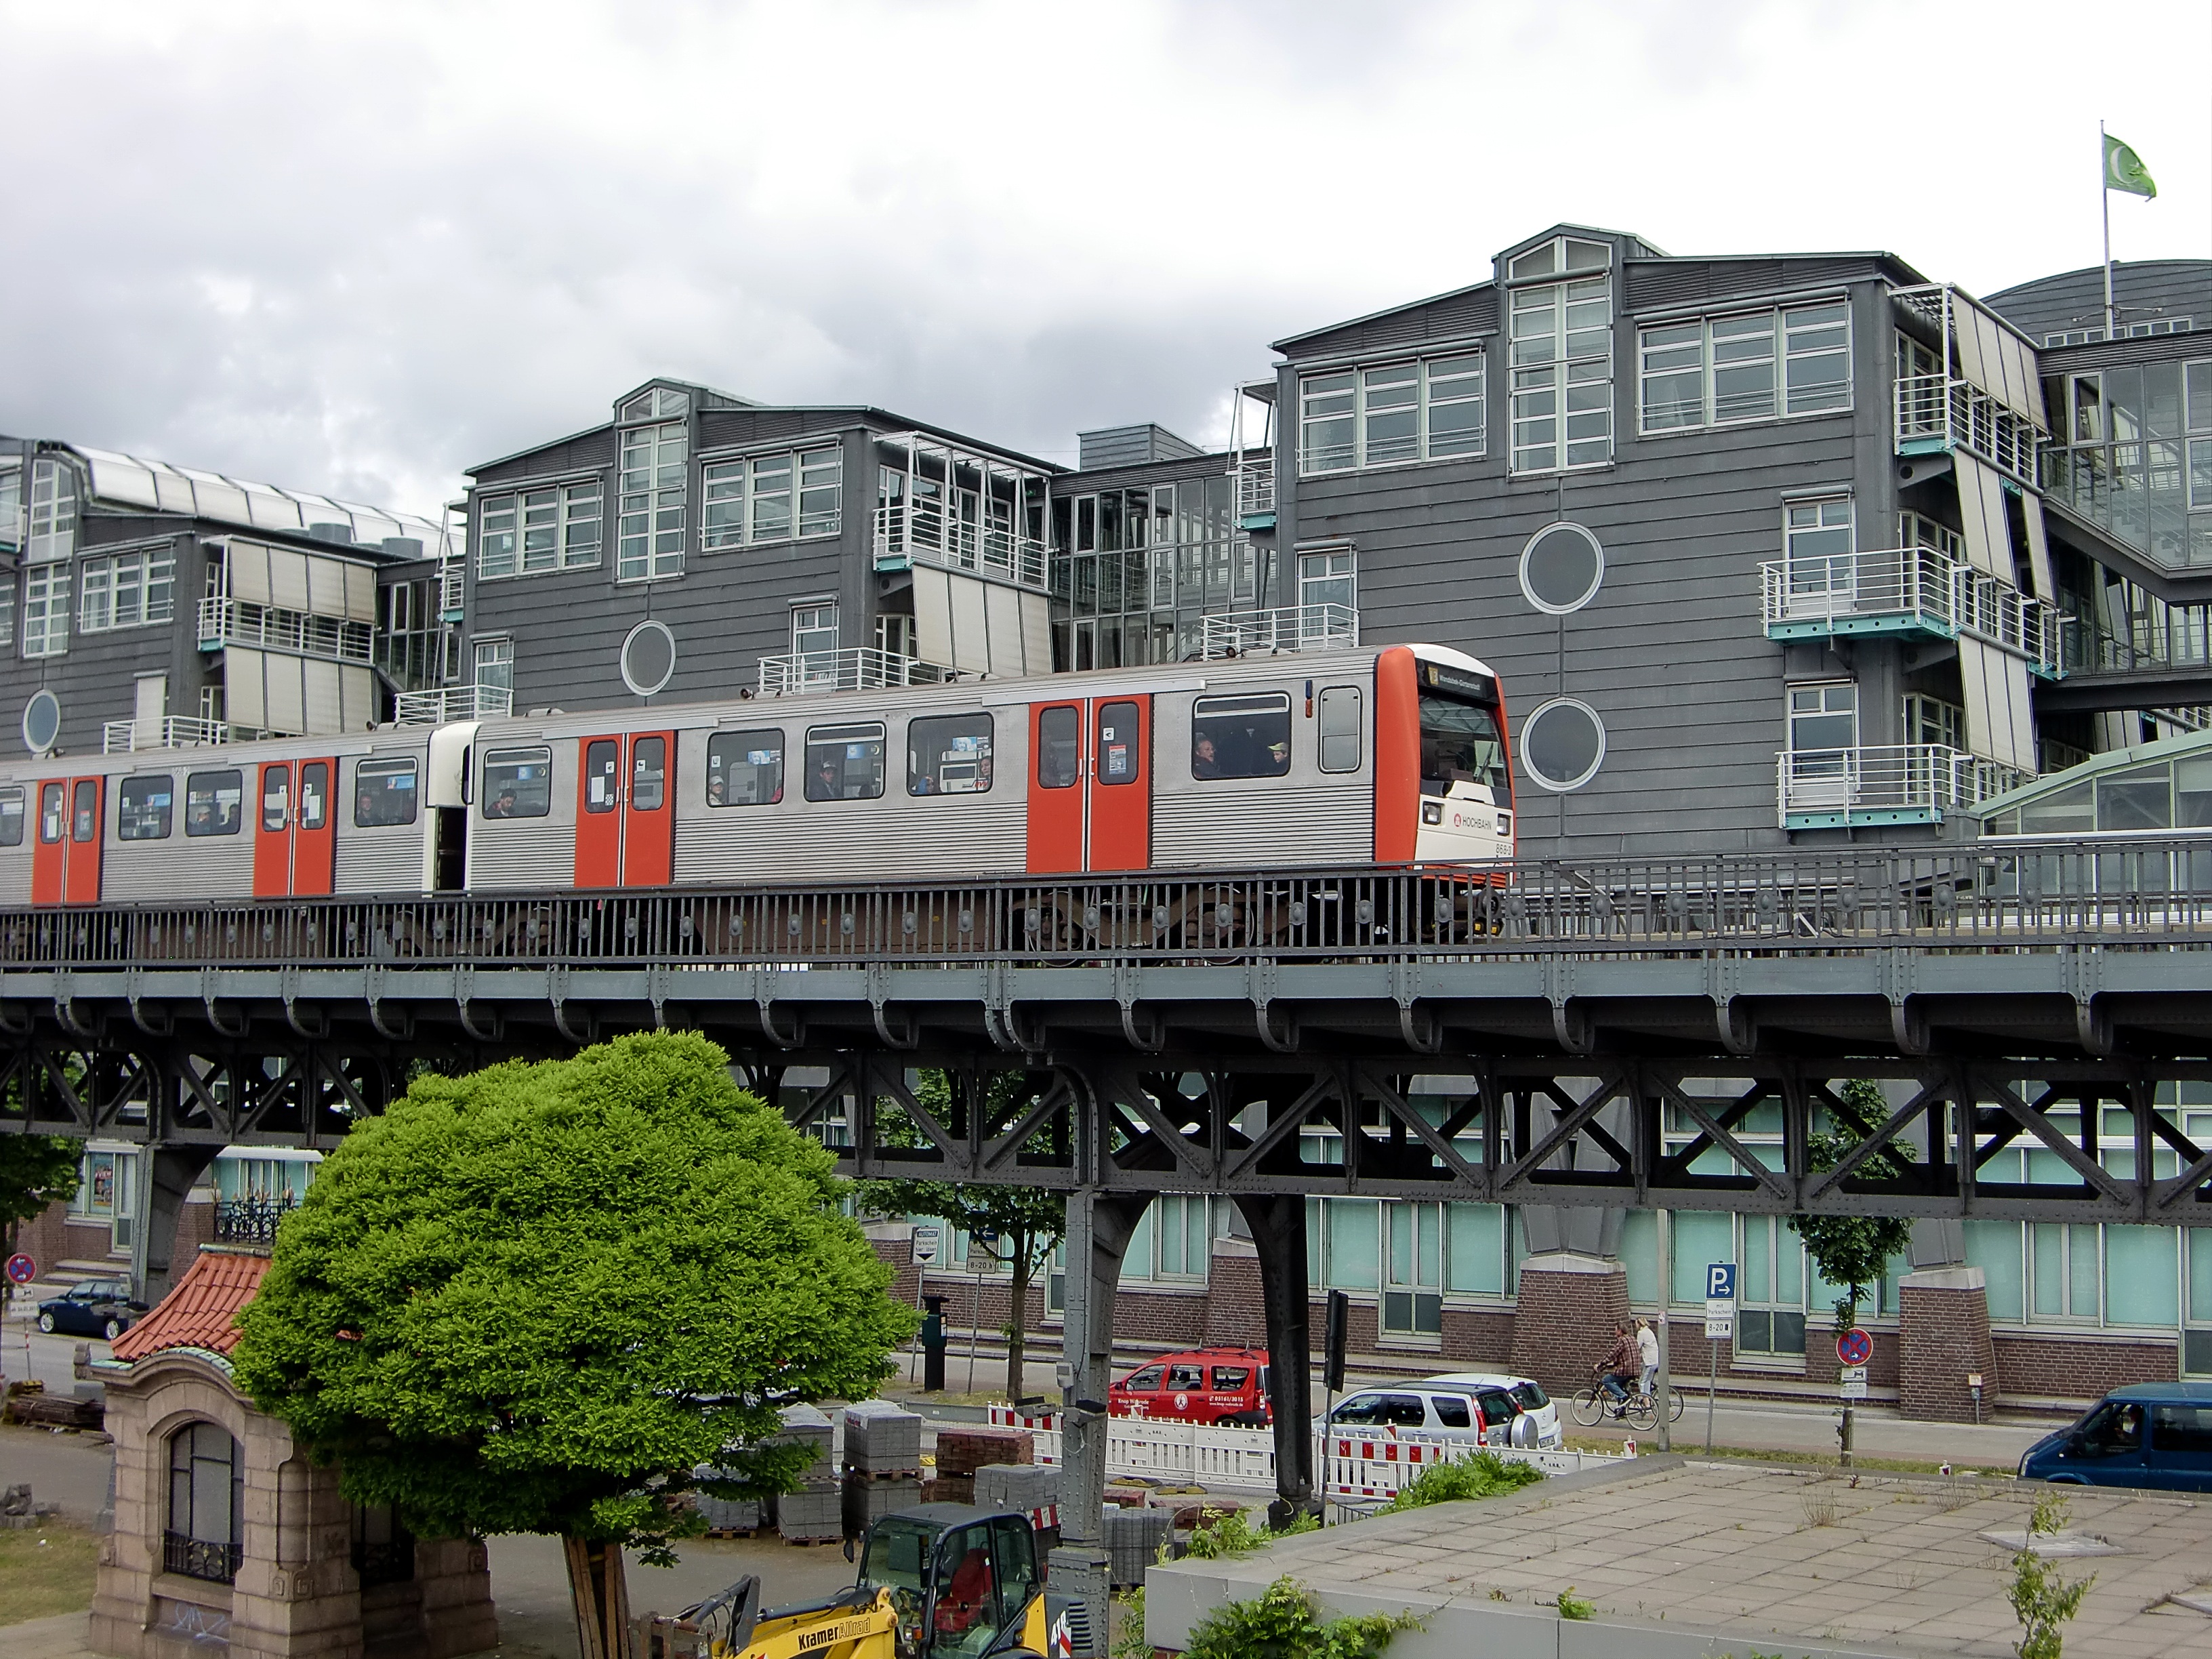
architecture, railway, bridge, town, city, train, cityscape, downtown, metro, transport, vehicle, train station, landmark, waterway, public transport, viaduct, hamburg, rail traffic, light rail, urban area, residential area